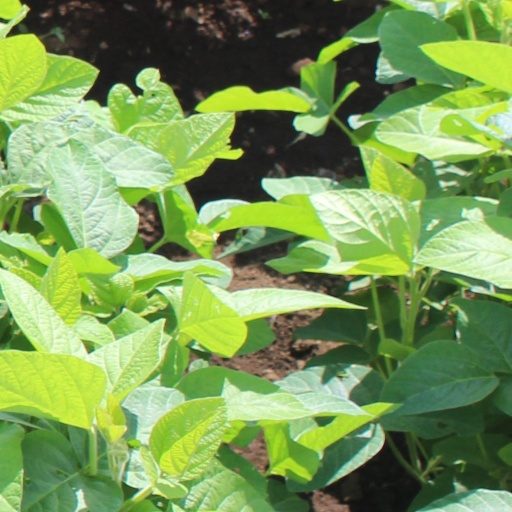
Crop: soybean